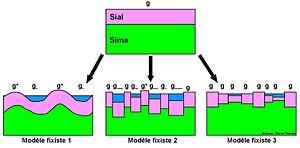
Modèles fixistes avant la théorie de la tectonique des plaques. Dans le modèle 1, les ondulations du sial engendrent les différences d'altitude. Ce modèle n'explique pas la bimodalité des altitudes, ni la quasi-constance de la gravité à la surface du globe. Dans le modèle 2, des blocs de sial sont plus ou moins effondrés. Ce modèle n'explique pas les contraintes précédentes. Dans le modèle 3, les différences d'altitude sont dues à des différences d'épaisseur du sial, sans que cela fasse varier la gravité en surface (modèle d'Airy). Mais la bimodalité des altitudes impose de trouver un processus géologique entraînant une bimodalité des épaisseurs du sial au lieu d'une variation «
La tectonique des plaques est un modèle scientifique expliquant la dynamique globale de la lithosphère terrestre. Ce modèle théorique a été constitué à partir du concept de dérive des continents, qui fut développé par Alfred Wegener au début du XXᵉ siècle. La théorie de la tectonique des plaques fut acceptée par la communauté géologique internationale à la fin des années 1960, à la suite de l'émission des concepts du « double tapis-roulant océanique ».